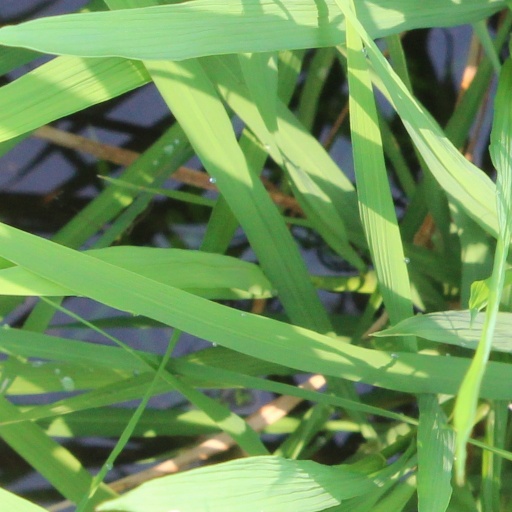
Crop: rice